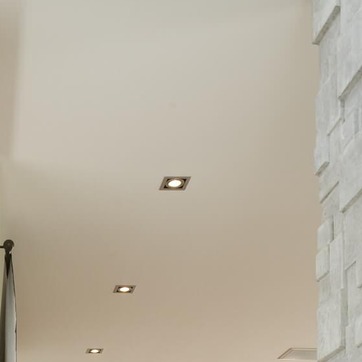
Material: metal